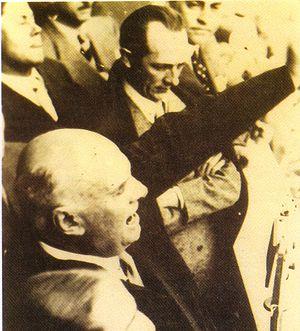
Amadeo Sabattini, était un pharmacien, médecin et homme politique argentin.